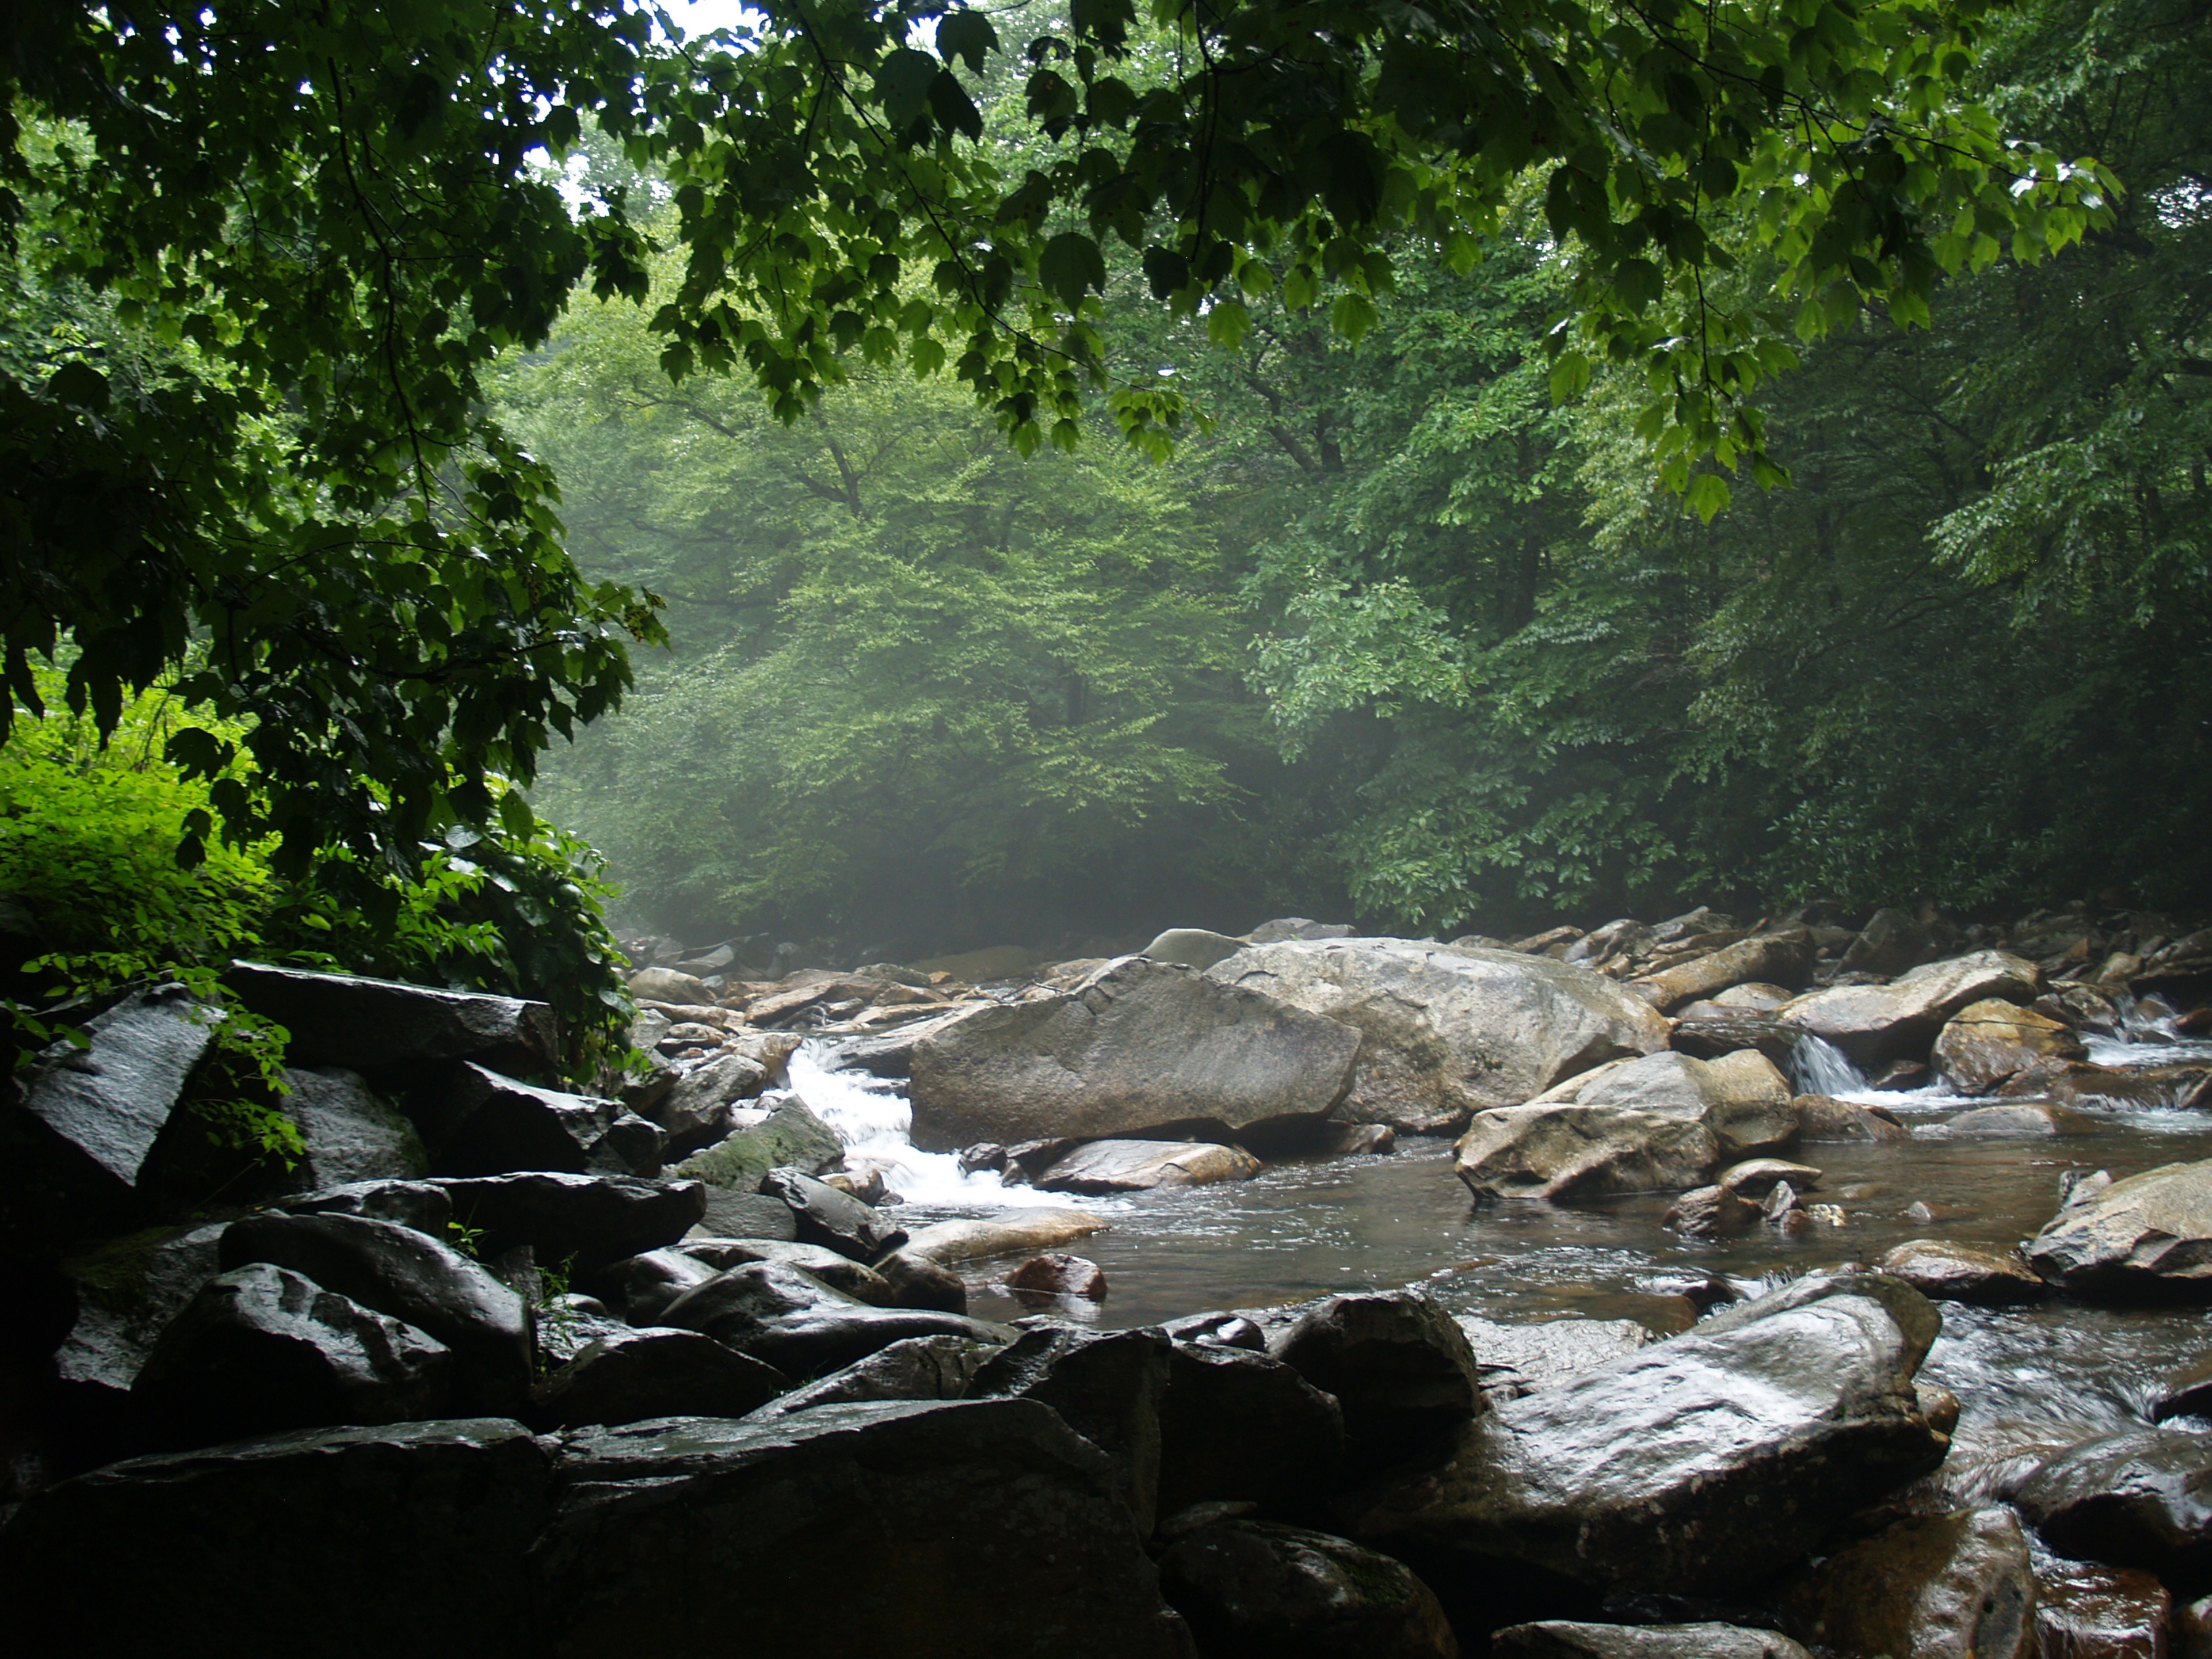
landscape, tree, water, nature, forest, rock, waterfall, creek, wilderness, river, stream, jungle, scenic, rapid, tourism, body of water, trees, outdoors, rainforest, smoky, woodland, habitat, water feature, watercourse, tennessee, smoky mountains, gatlinburg, appalachia, natural environment